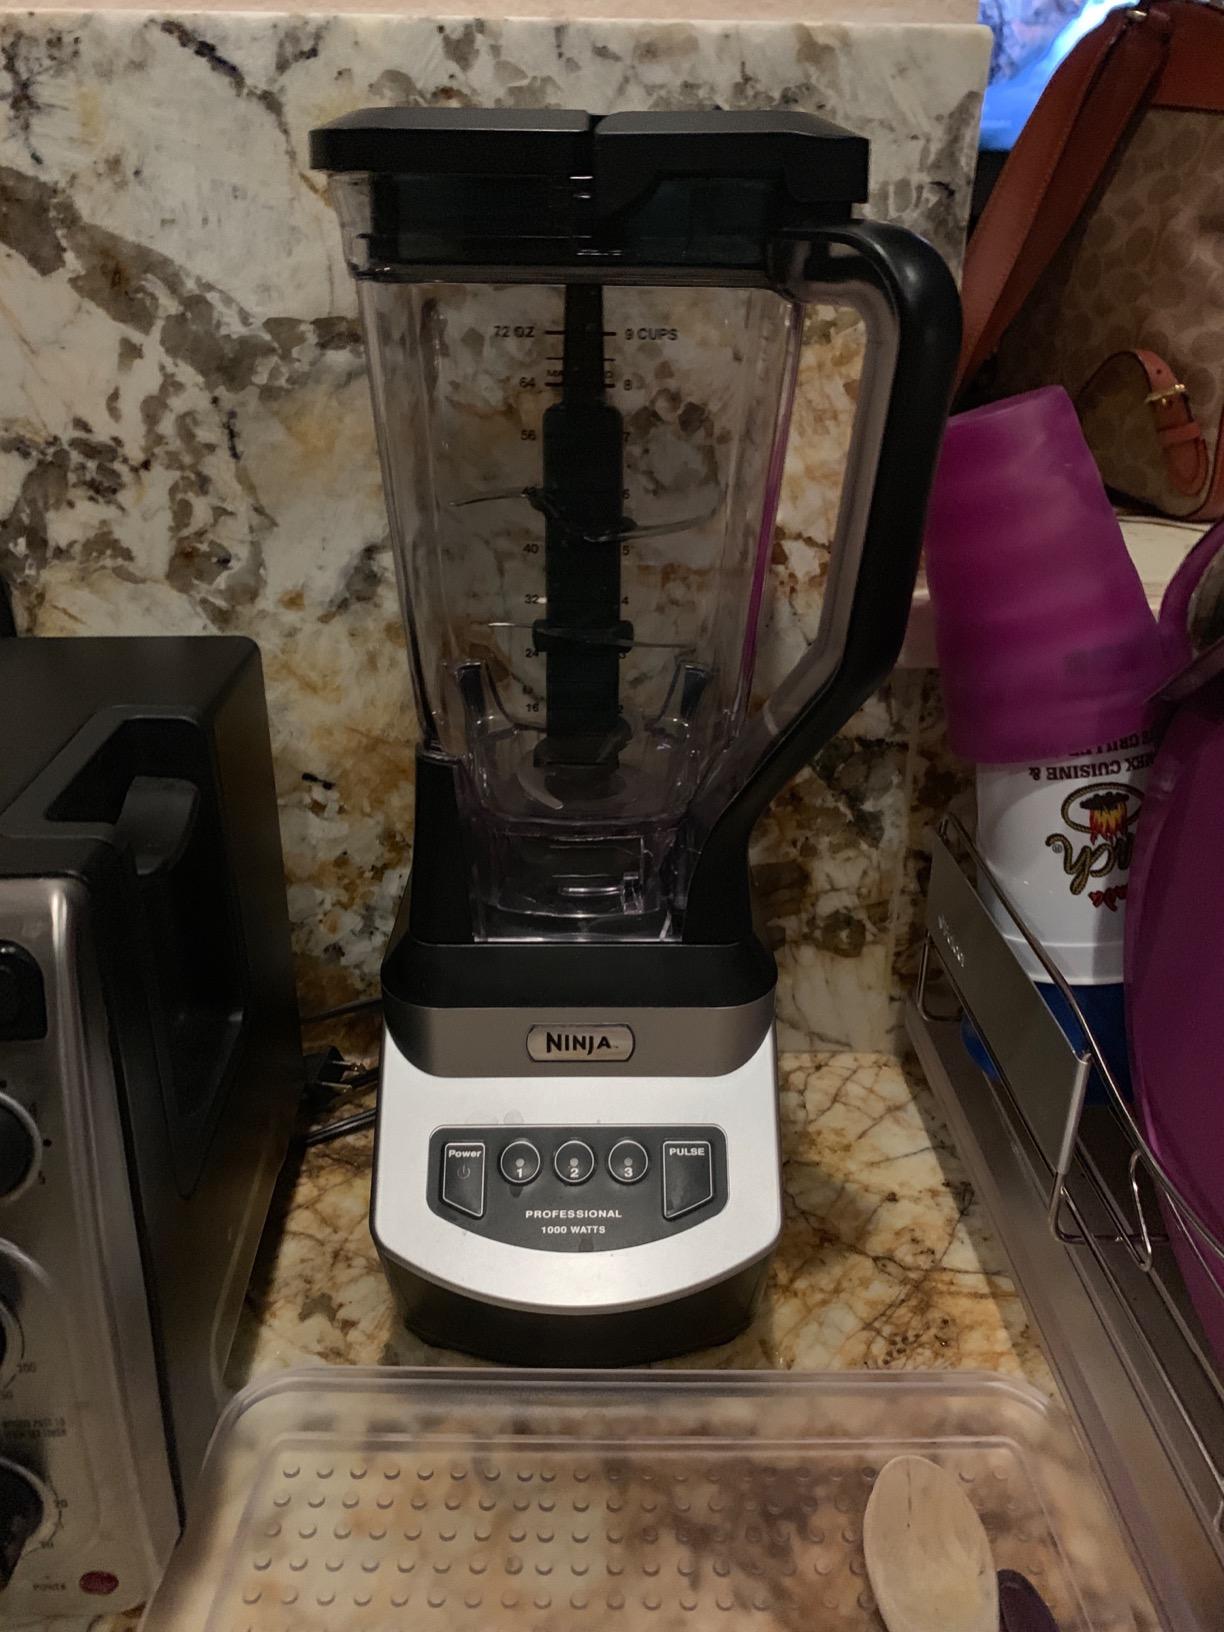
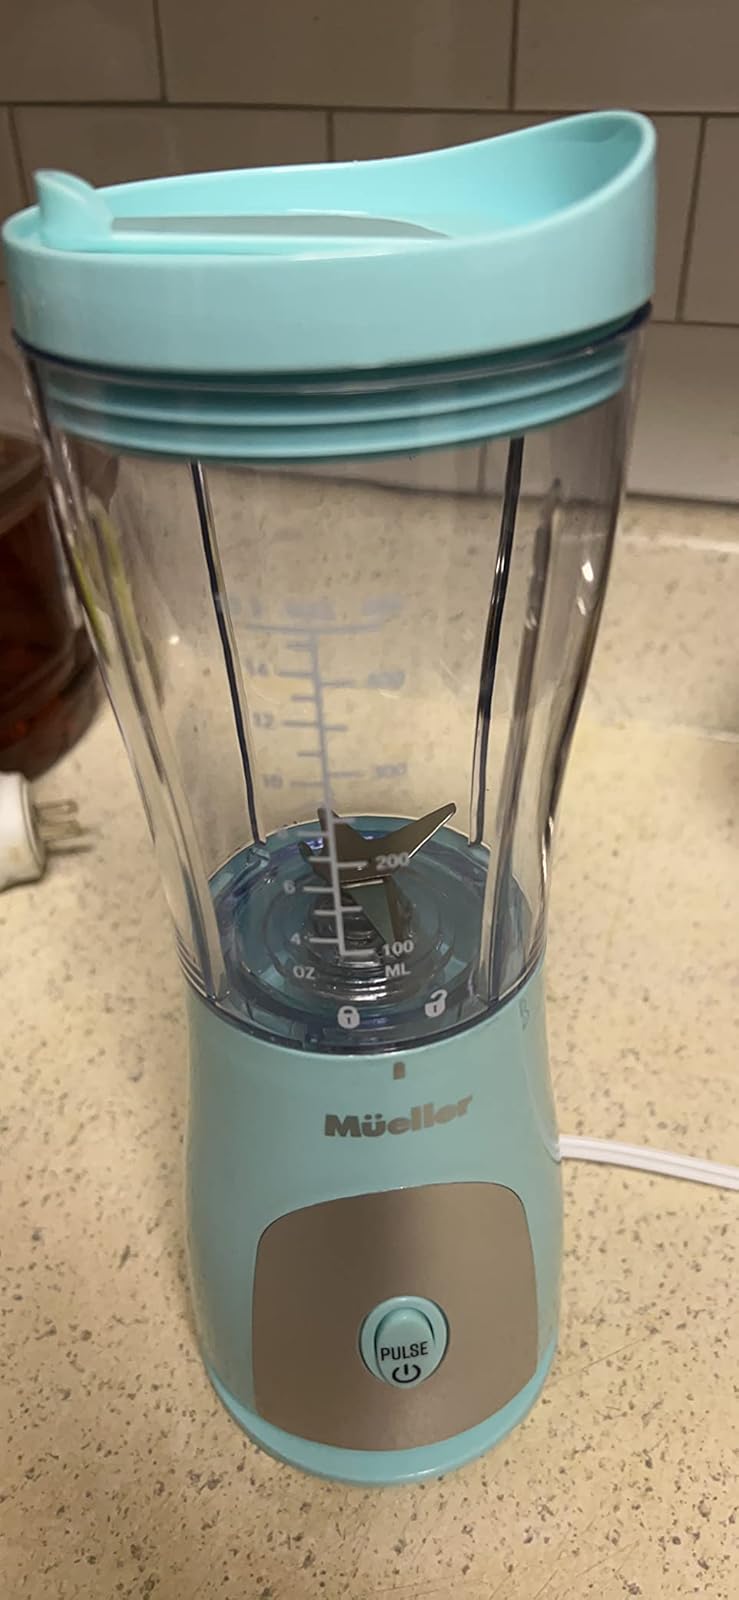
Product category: items_blender
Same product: no